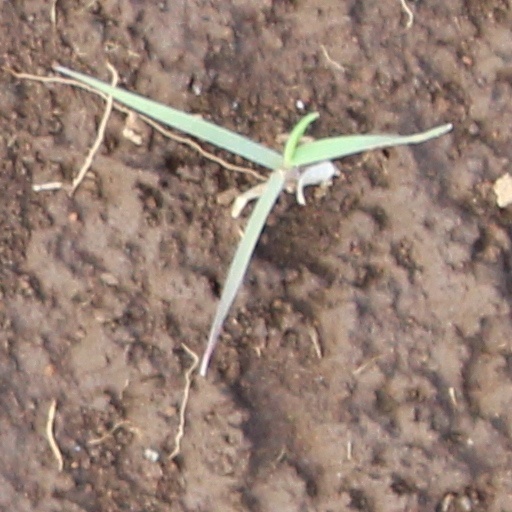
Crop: wheat